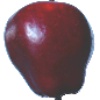
Label: red_delicious_apple